Theo Lalleman

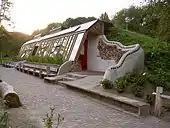
Earthship Zwolle.

Theo Lalleman (25 July 1946 – 26 December 2013) was a Dutch writer, publisher, video-artist, and cultural entrepreneur, known from his many cultural initiatives.